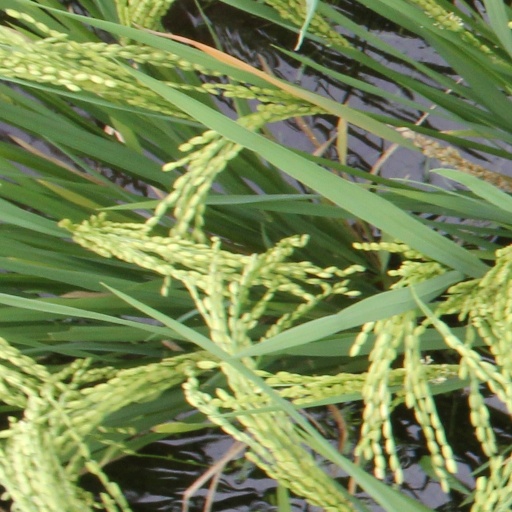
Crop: rice